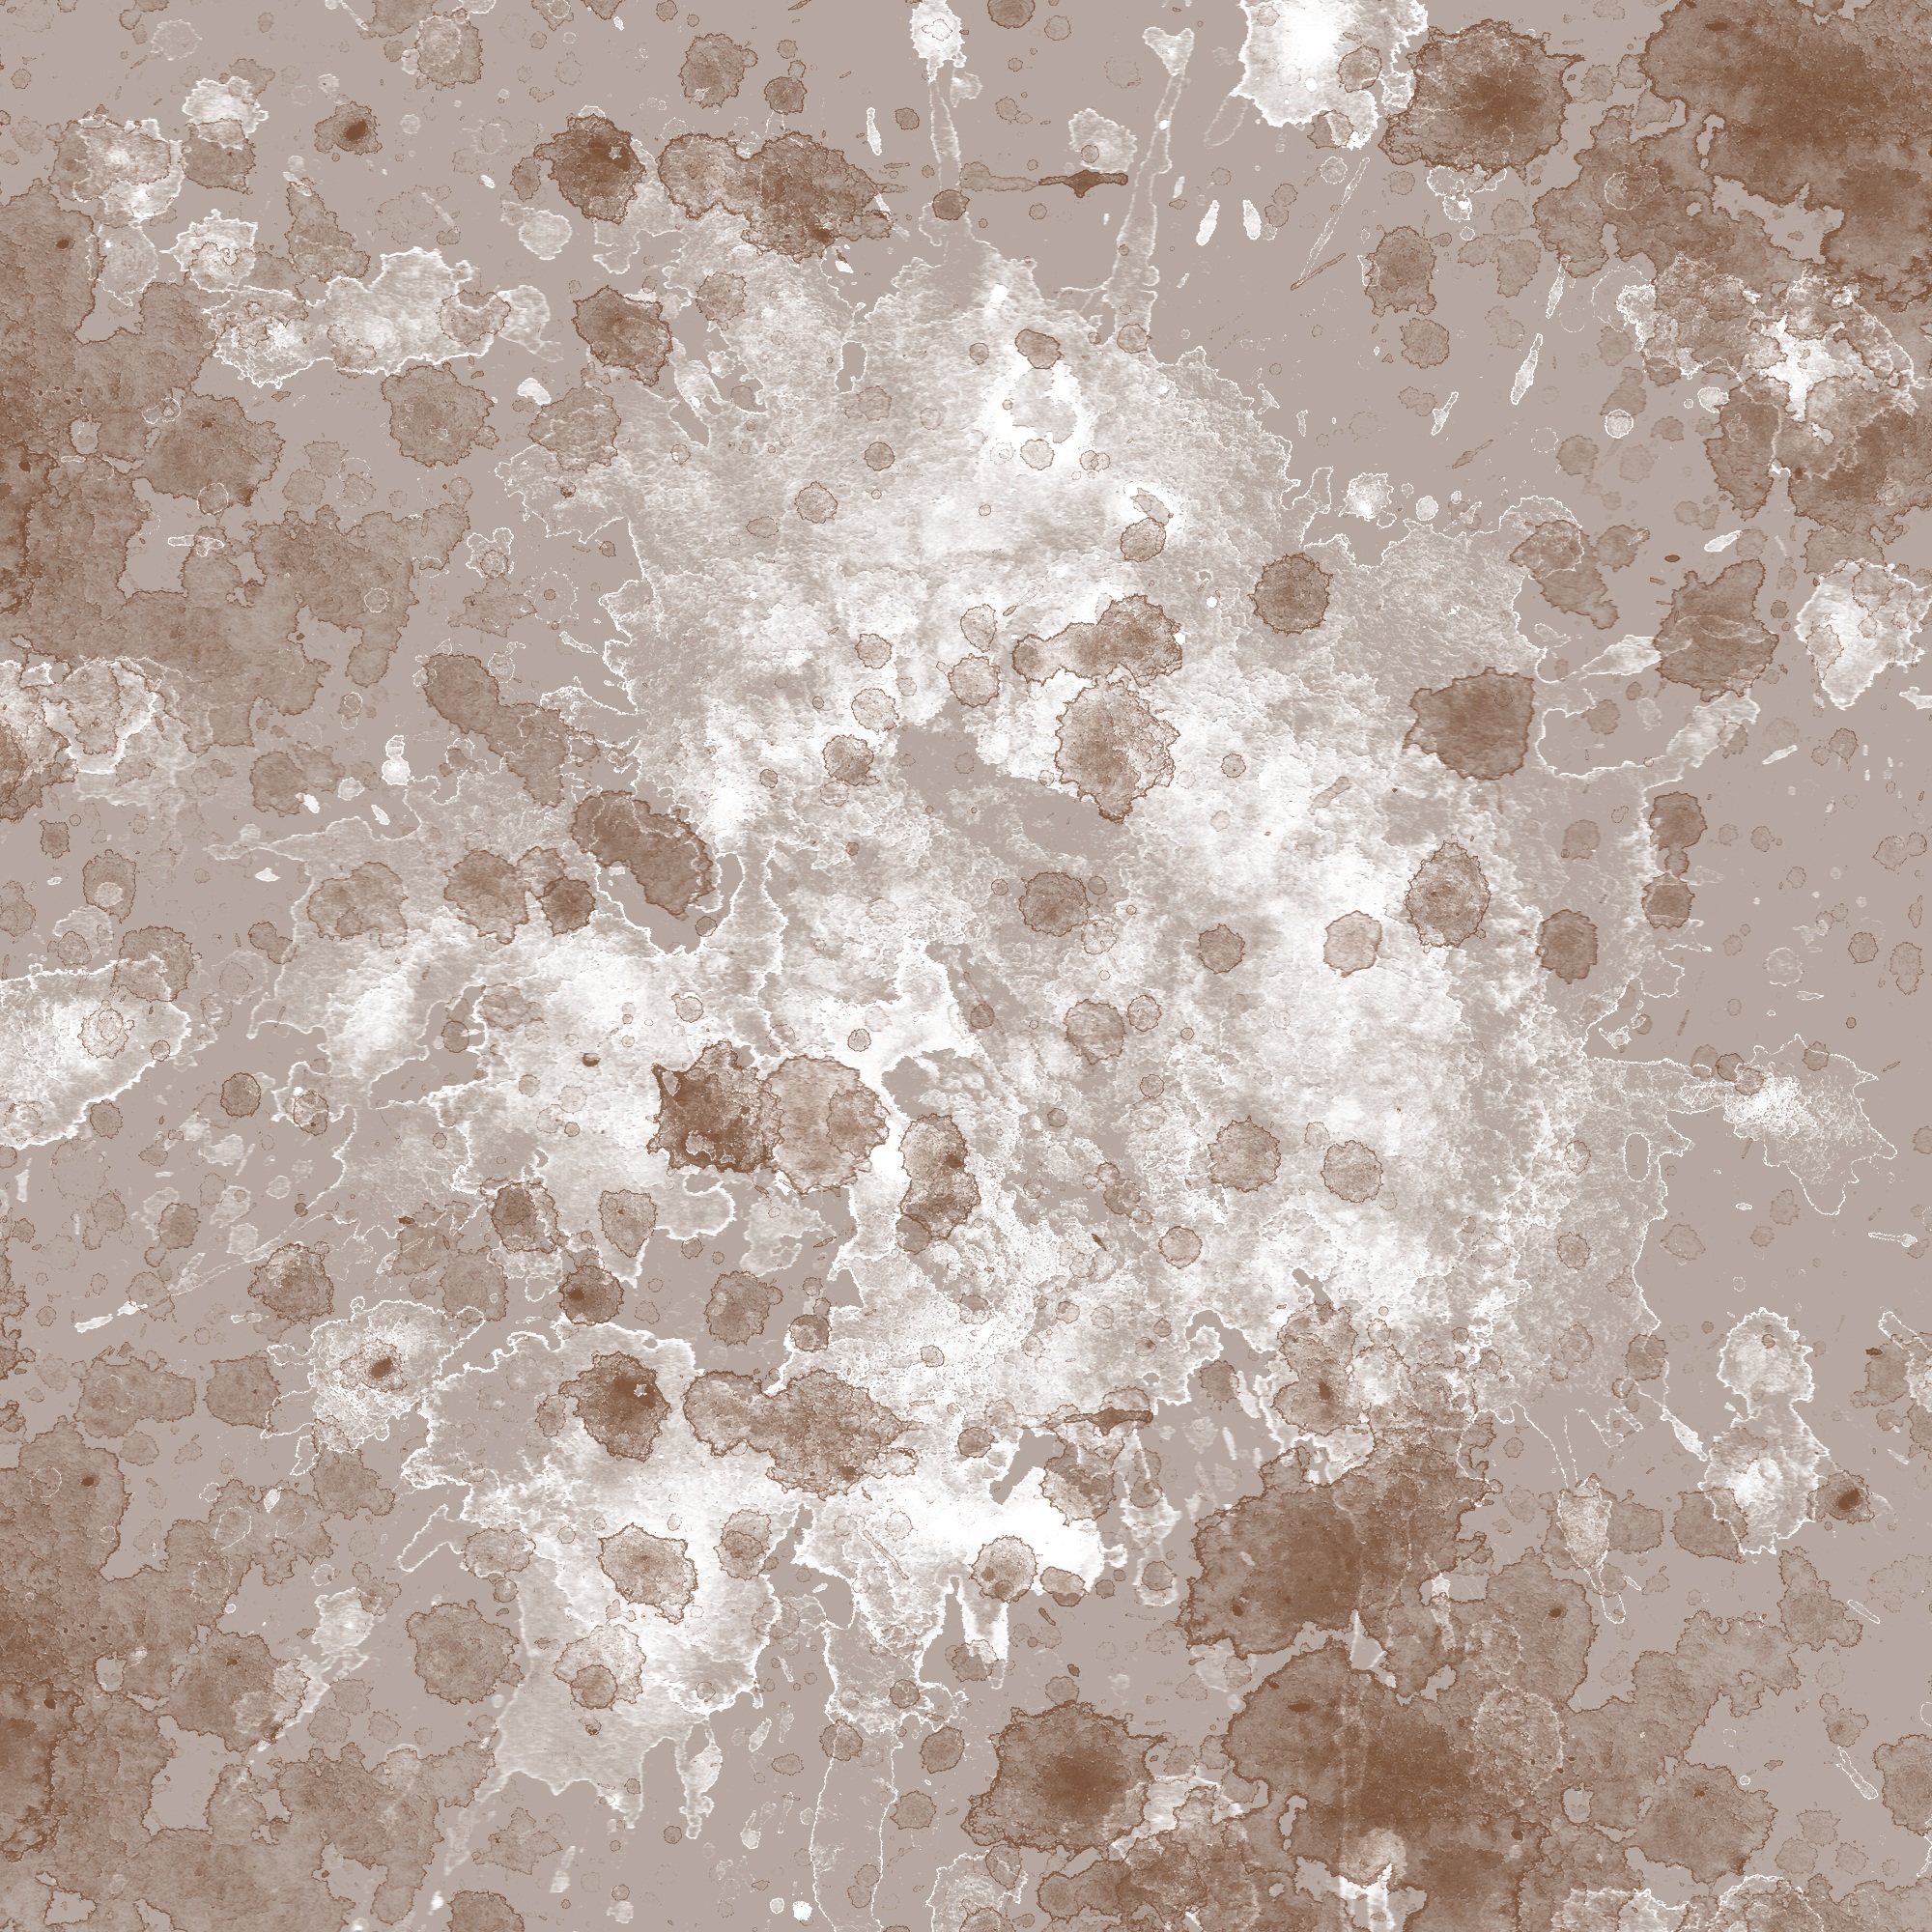
coffee, abstract, white, texture, floor, wall, pattern, line, color, brown, paint, grunge, cream, circle, lines, background, design, muted, splatter, wallpaper, plaster, flooring